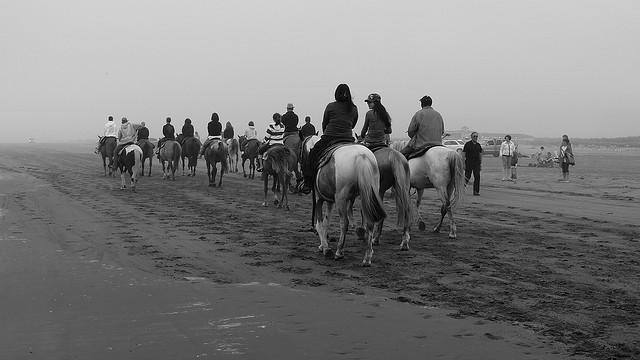
user: Given an image and a question. Answer the question in a short answer. Question: What problems will horses have when walking on sand? Short Answer:
assistant: sink